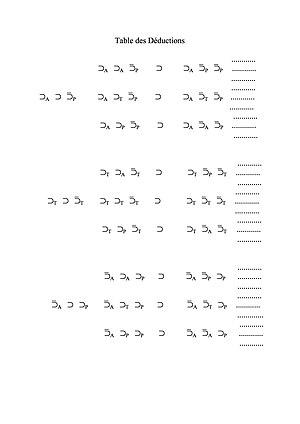
Table des Déductions de Stéphane Lupasco, résumant avec cinq symboles (implique, non-implique, actualisation, potentialisation, Etat T) la formalisation de sa Logique dynamique du contradictoire, 1951.
Stéphane Lupasco, né Ștefan Lupașcu le 11 août 1900 à Bucarest et mort le 7 octobre 1988 à Paris, est un philosophe français d'origine roumaine.